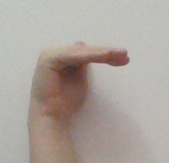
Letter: khaa